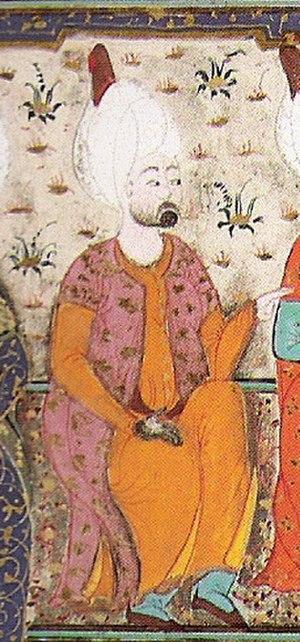
Rüstem Pacha est un général de l'Empire ottoman et grand vizir du sultan Soliman le Magnifique.